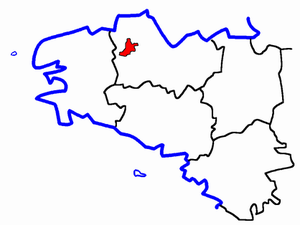
Le canton de Belle-Isle-en-Terre est une ancienne division administrative française, située dans le département des Côtes-d'Armor et la région Bretagne.